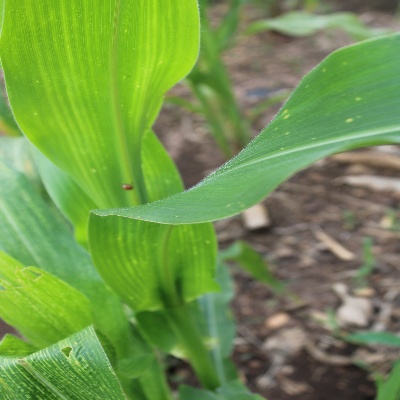
Crop: Maize
Condition: leaf spot